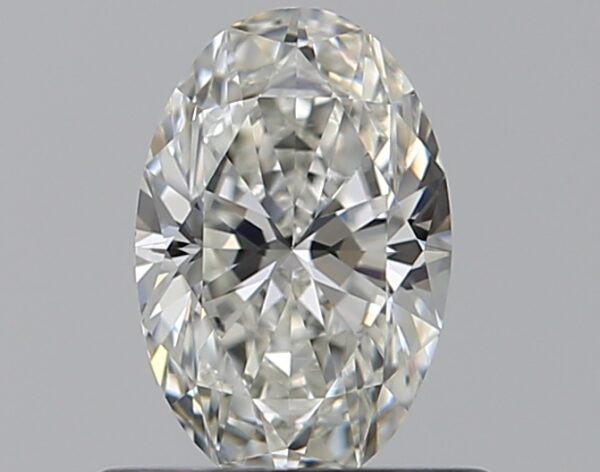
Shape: oval
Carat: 0.5
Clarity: VVS2
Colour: H
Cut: EX
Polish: EX
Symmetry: VG
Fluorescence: N
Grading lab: GIA
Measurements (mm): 6.55 x 4.31 x 2.71